Plasmon

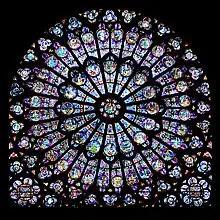
Gothic stained glass rose window of Notre-Dame de Paris. Some colors were achieved by colloids of gold nano-particles.

More recently surface plasmons have been used to control colors of materials. This is possible since controlling the particle's shape and size determines the types of surface plasmons that can be coupled into and propagate across it. This, in turn, controls the interaction of light with the surface. These effects are illustrated by the historic stained glass which adorn medieval cathedrals. Some stained glass colors are produced by metal nanoparticles of a fixed size which interact with the optical field to give glass a vibrant red color. In modern science, these effects have been engineered for both visible light and microwave radiation. Much research goes on first in the microwave range because at this wavelength, material surfaces and samples can be produced mechanically because the patterns tend to be on the order of a few centimeters. The production of optical range surface plasmon effects involves making surfaces which have features <400 nm. This is much more difficult and has only recently become possible to do in any reliable or available way.